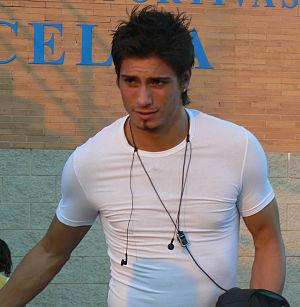
Daniël de Ridder est un footballeur néerlandais né le 6 mars 1984 à Amsterdam.